SS Kronprinzessin Cecilie (1905)

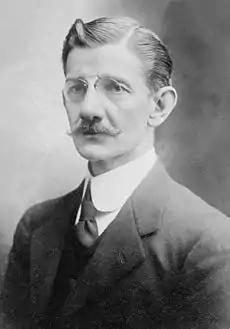
Emilio Rabasa

Huerta sent a delegation to a peace conference to be held at Niagara Falls, Ontario. On 10 May Emilio Rabasa, Agustín Rodríguez, and Luis Elguero embarked on ' at Vera Cruz to travel as far as Havana, where they were to change ships to reach Key West, Florida. From there the delegation was to continue overland to Niagara Falls. ' was delayed in Vera Cruz, waiting to embark refugees who were expected from Tampico. The ship reached Havana on 14 May, where Rabasa, Rodríguez, and Elguero made their connection to Key West.